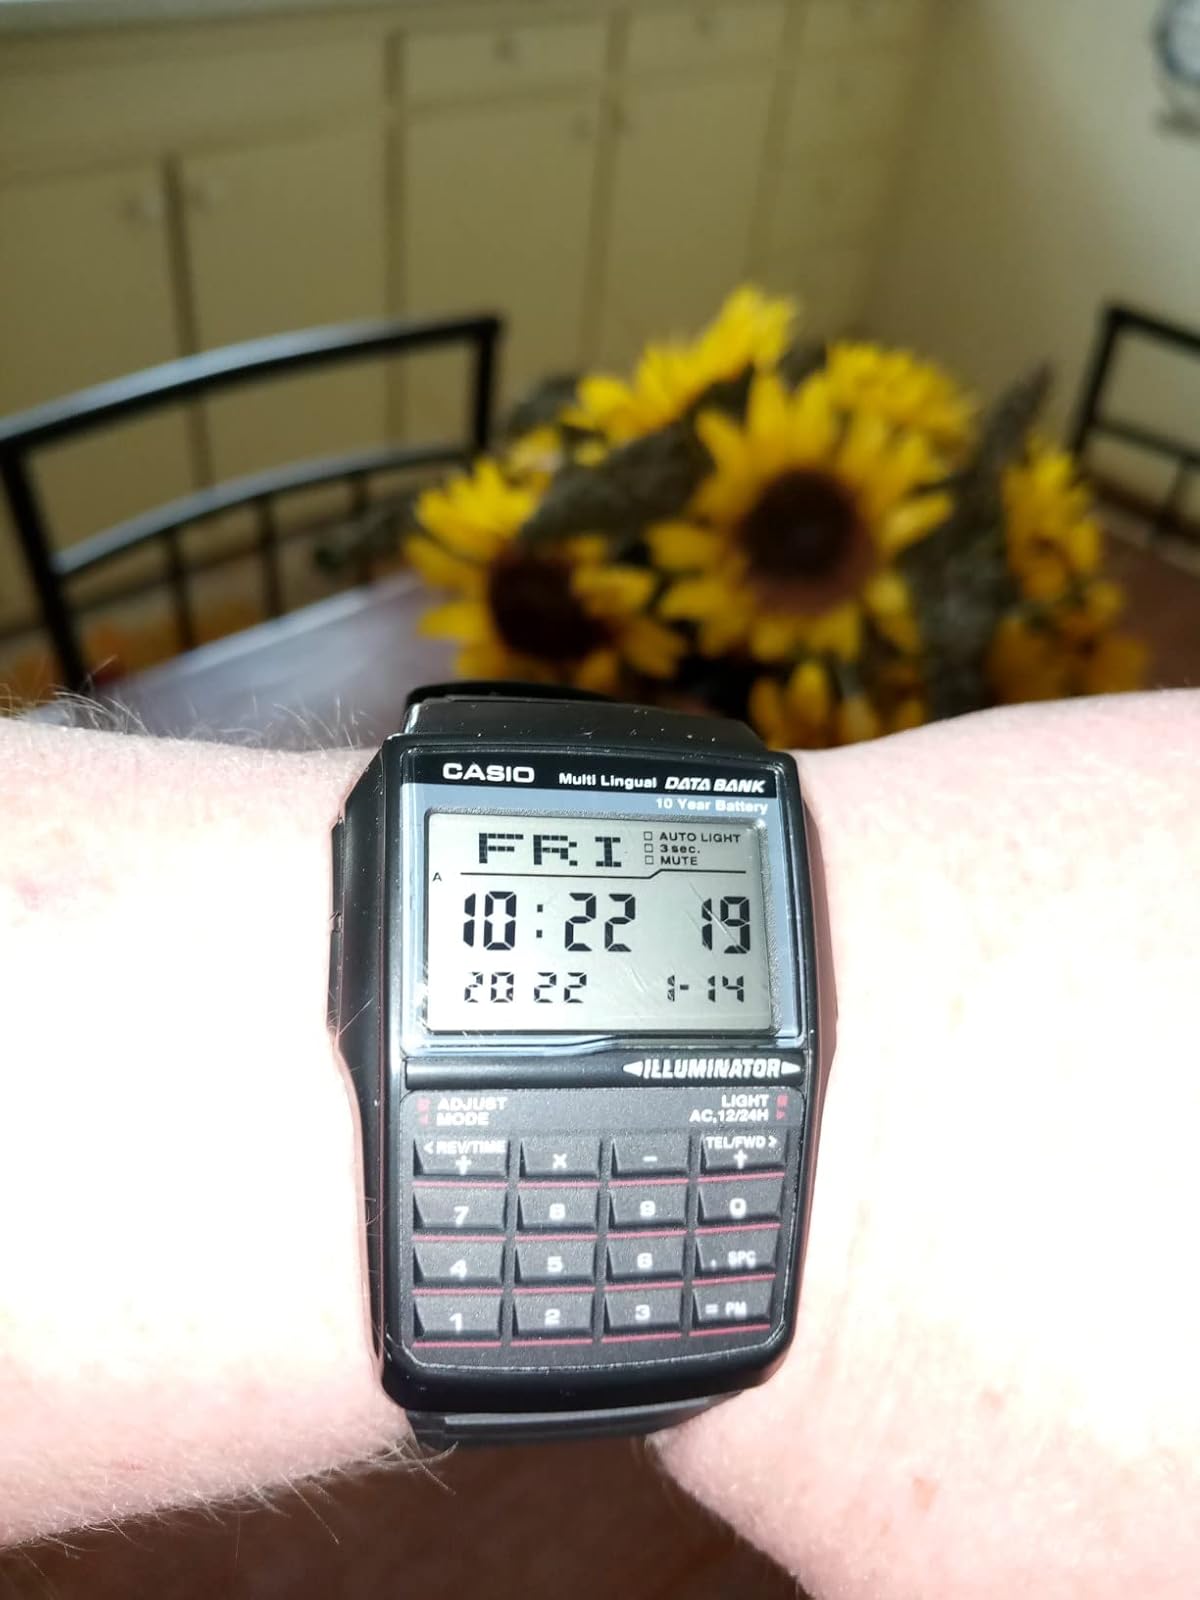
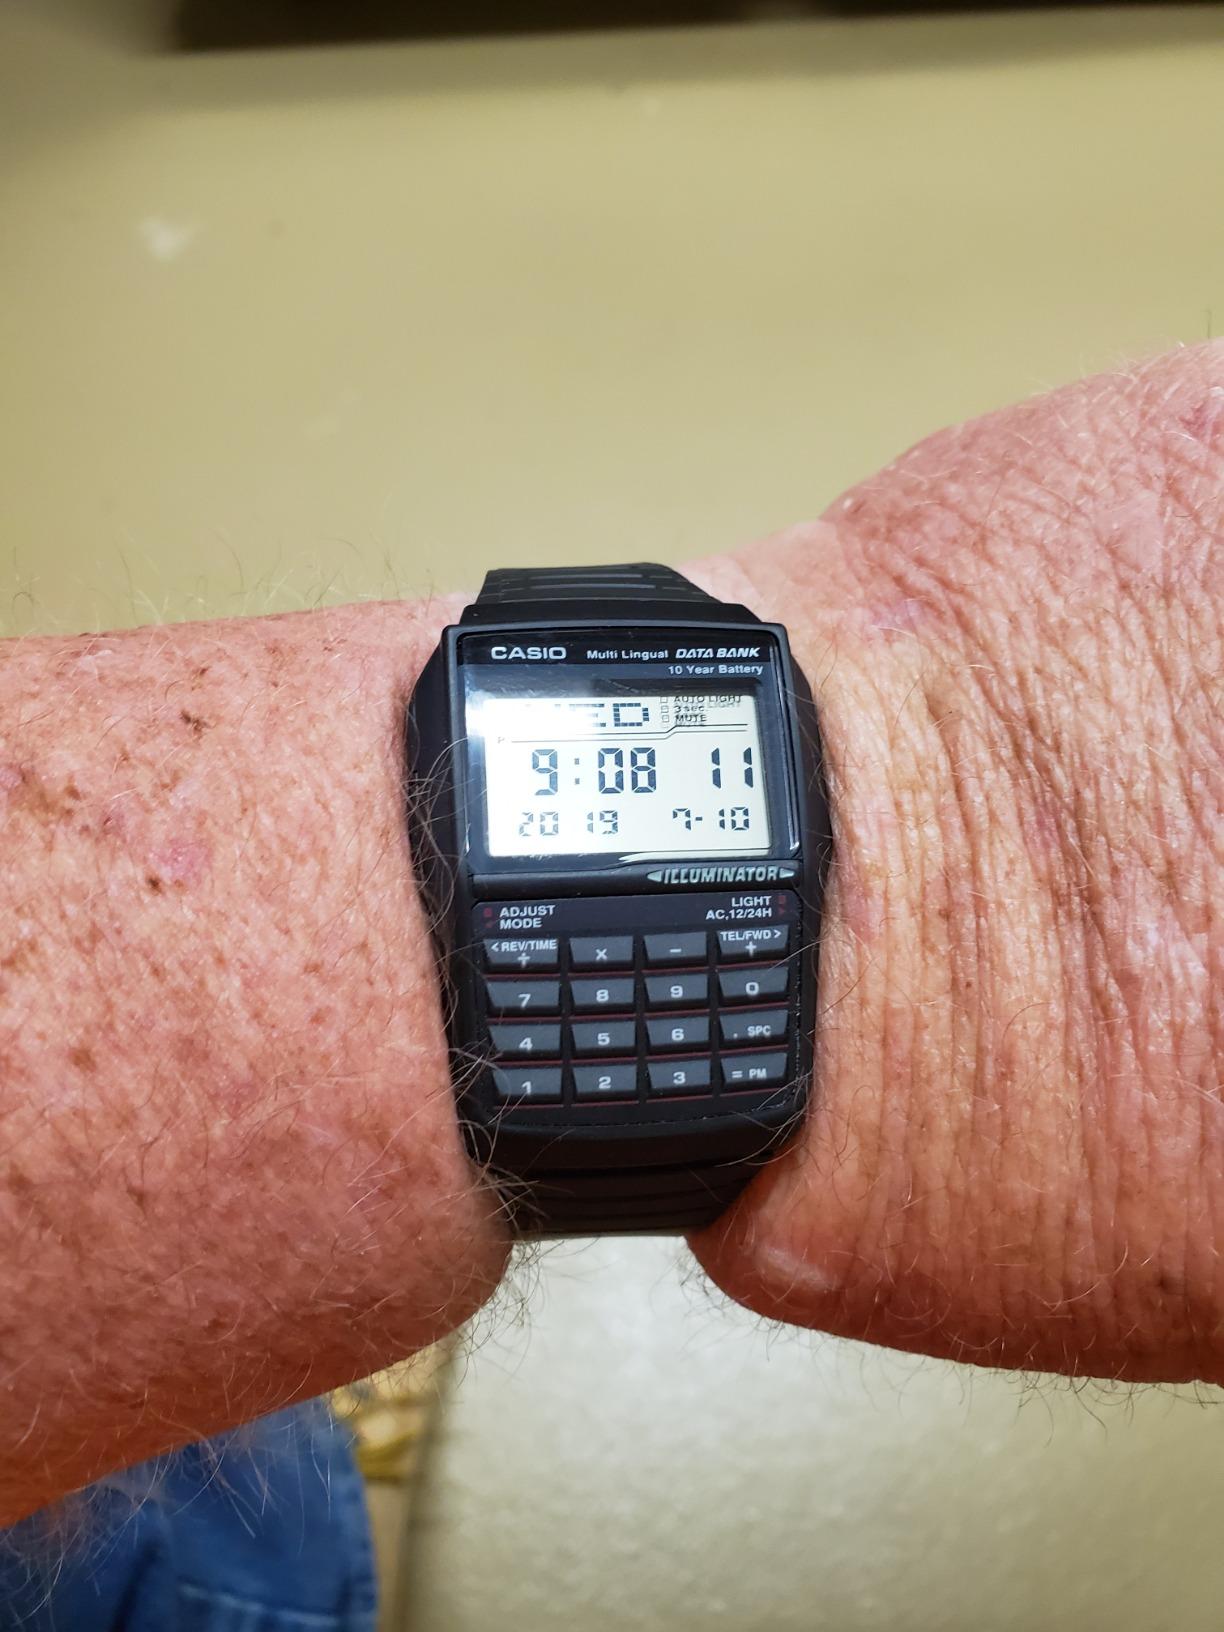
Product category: accessories_watch
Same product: yes